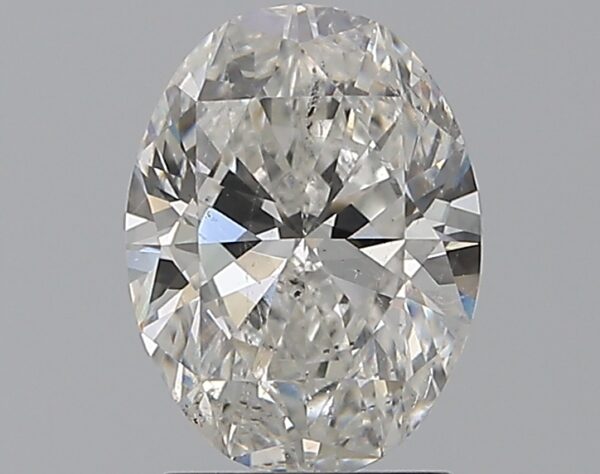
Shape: oval
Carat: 1.7
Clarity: SI2
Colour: G
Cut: VG
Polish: VG
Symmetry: VG
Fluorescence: N
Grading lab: GIA
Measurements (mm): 8.95 x 6.7 x 4.17